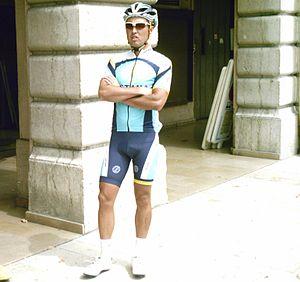
Valeriy Dmitriyev lors de la signature préalable au départ de la première étape du Tour de l'Ain 2009
Valeriy Dmitriyev, né le 10 octobre 1984 à Almaty, est un coureur cycliste professionnel kazakh, ancien membre de l'équipe Astana. Le 1ᵉʳ décembre 2010, il met un terme à sa carrière pour cause de manque de résultats à haut niveau.